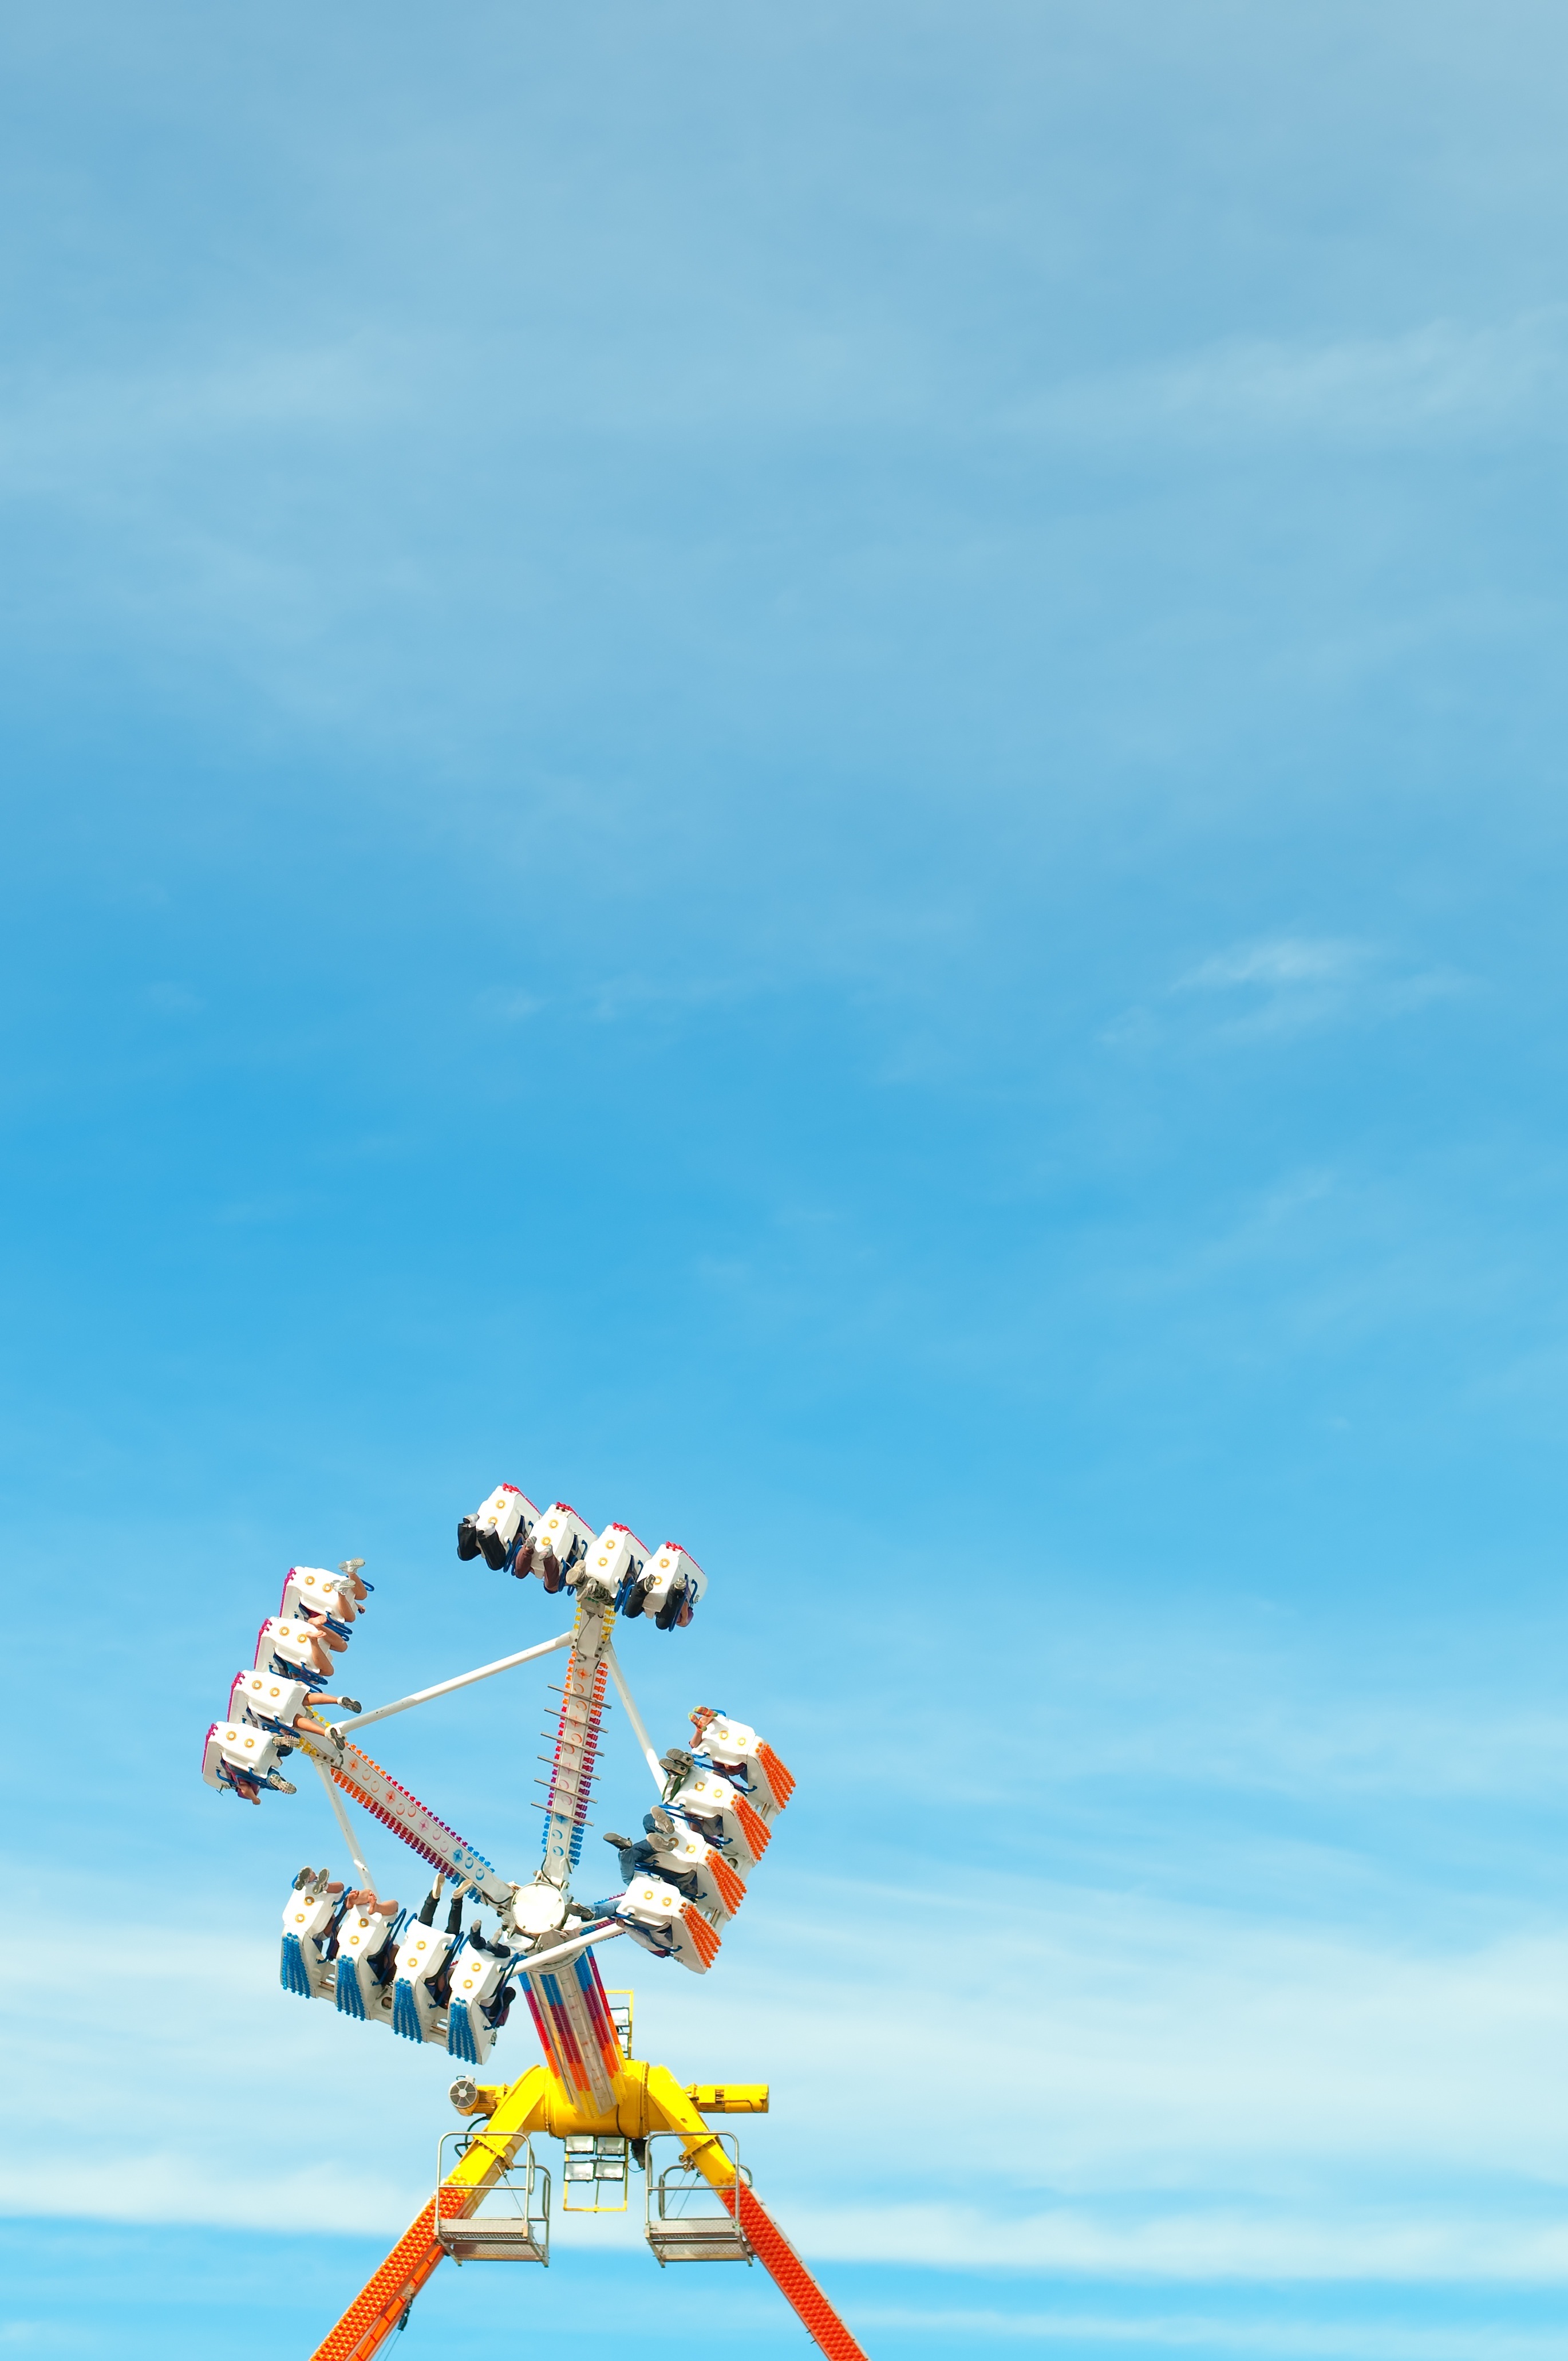
sky, round, wind, recreation, amusement park, park, ride, blue, colorful, thrill, leisure, fun, heights, amusement, fast, enjoyment, spin, entertainment, excitement, theme, carnival rides, atmosphere of earth